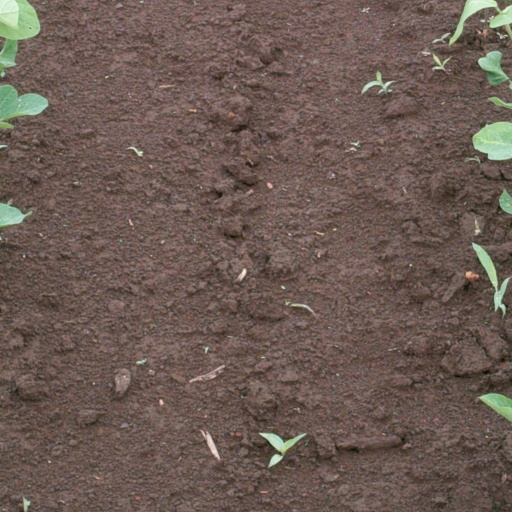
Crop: soybean